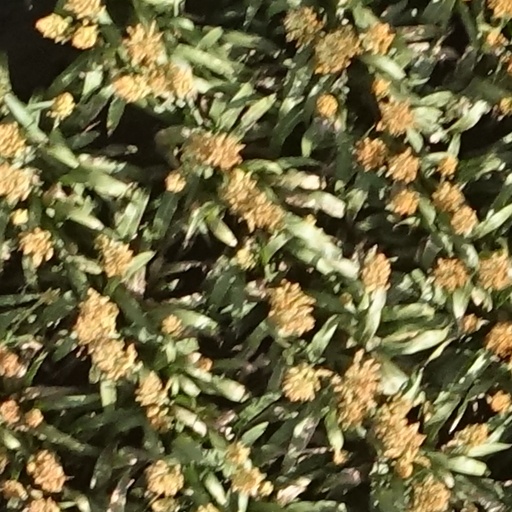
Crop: sorghum